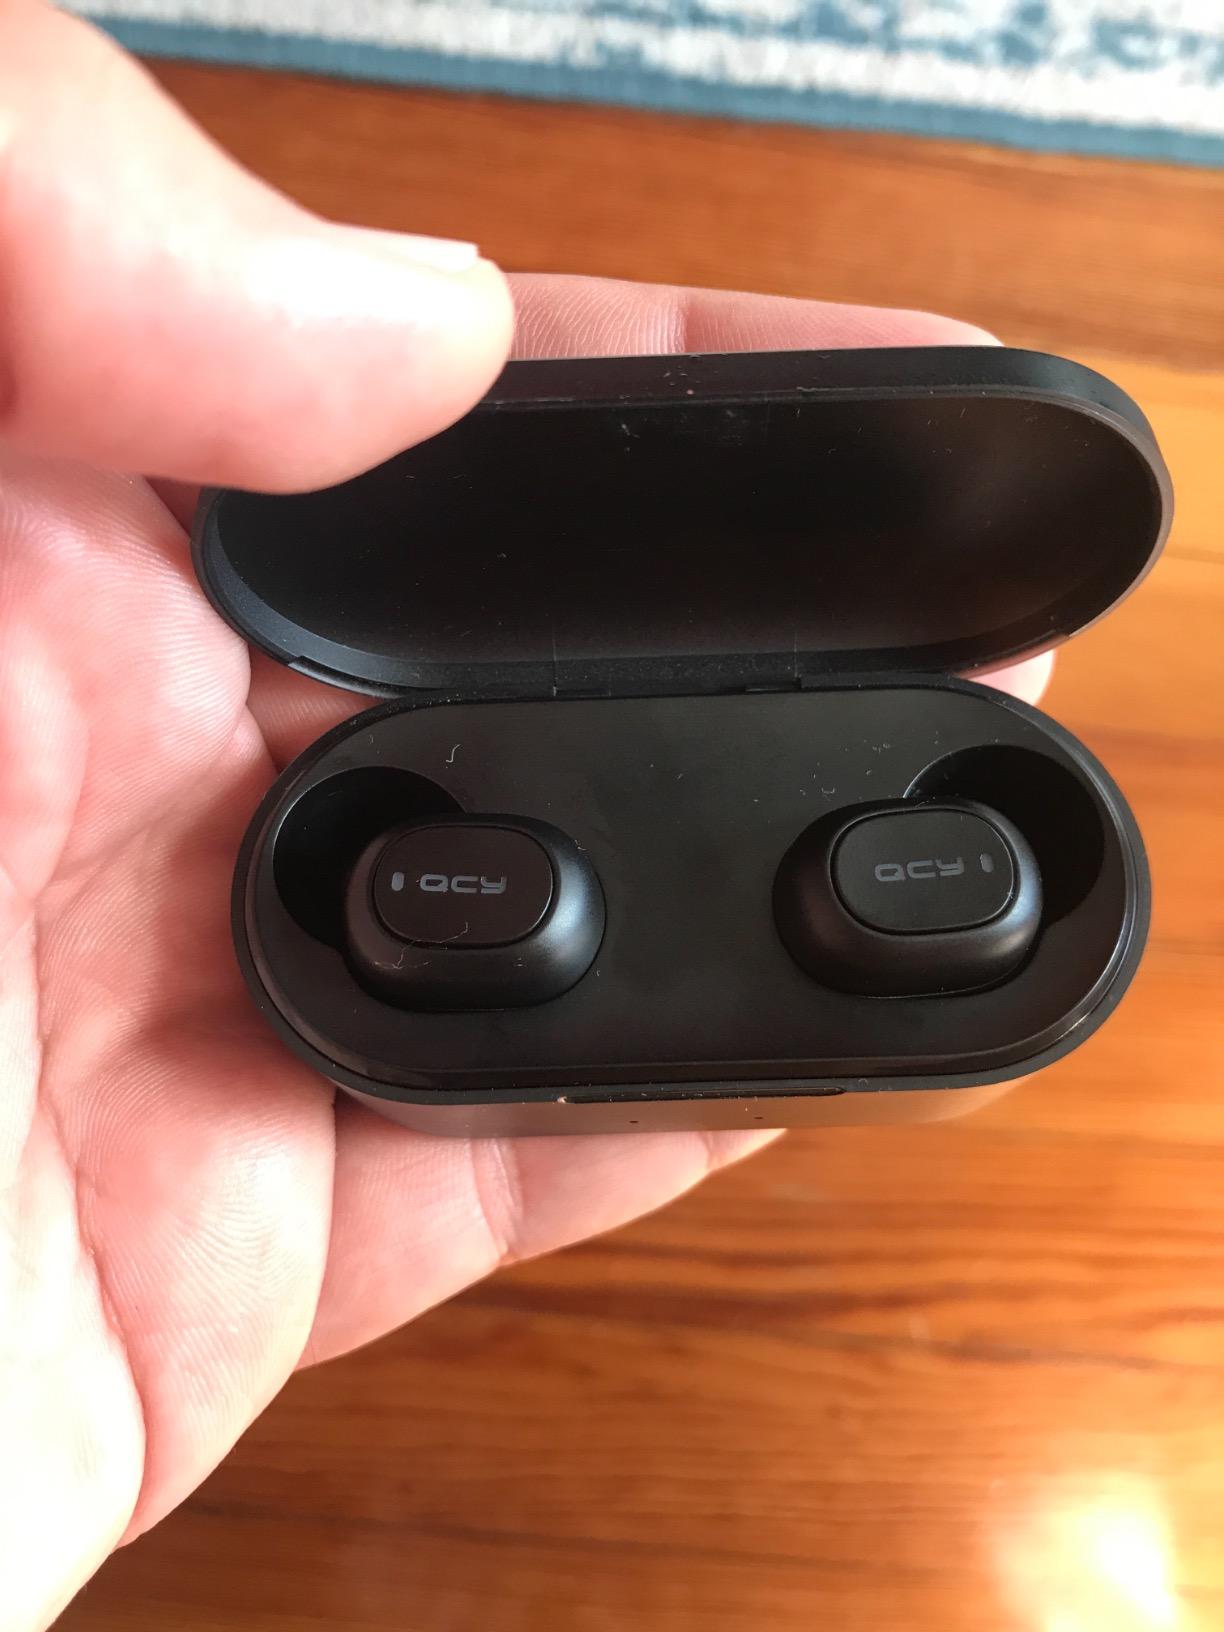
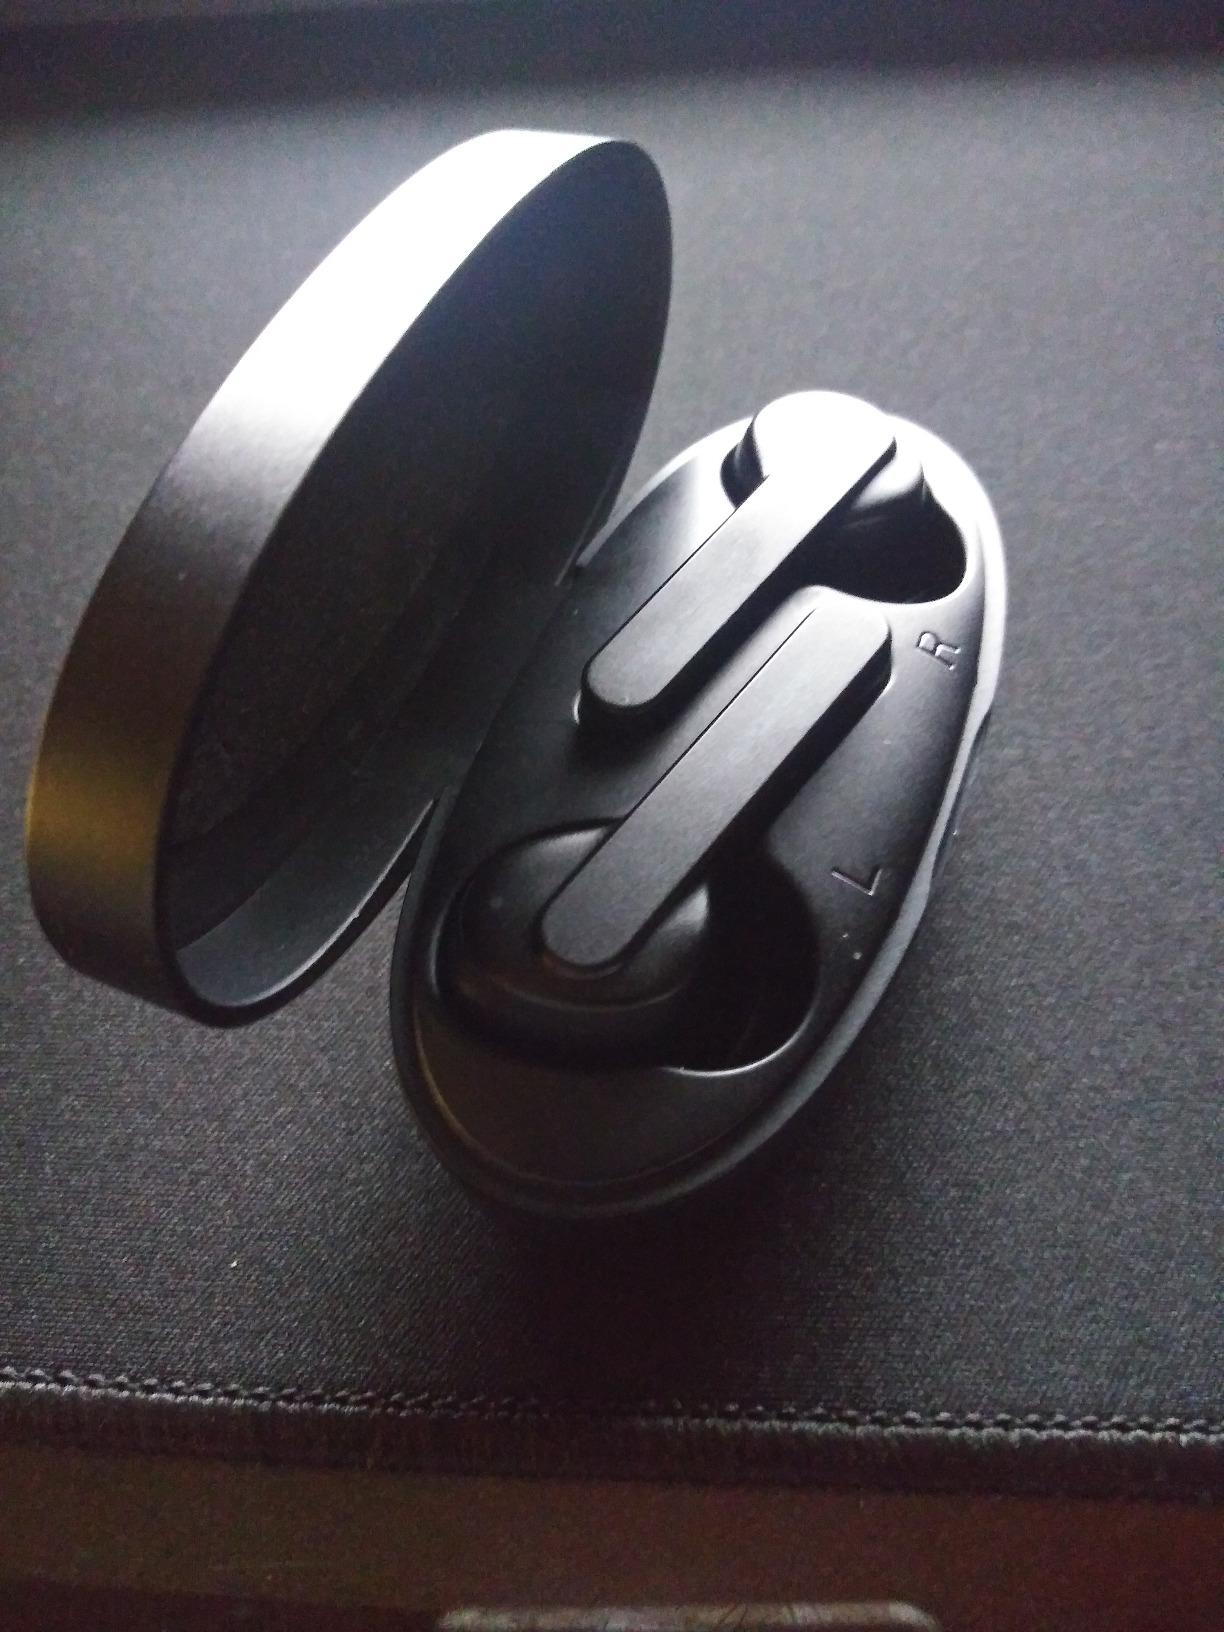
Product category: earbuds
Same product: no